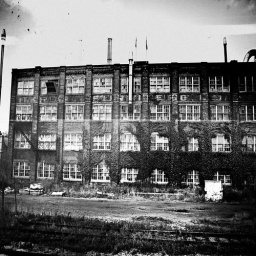
Photograph taken through a train window in Ontario Canada between London Ontario and the American border in 2007.